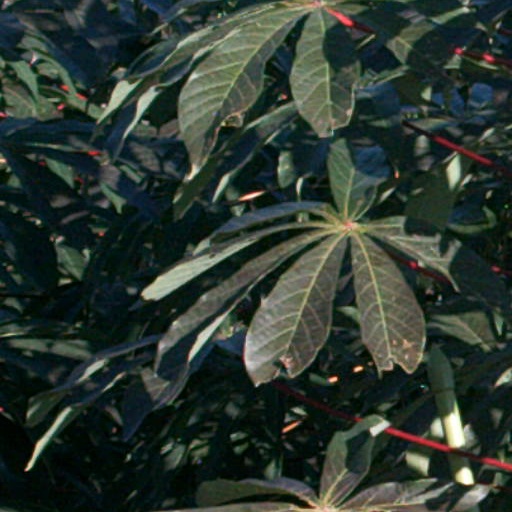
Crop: cassava